New York City Subway

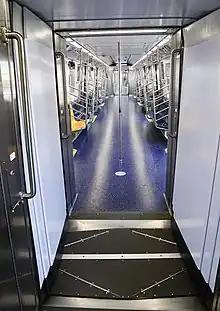
View of an open-gangway used on the R211T subway car

The MTA faced a budget deficit of US$1.2 billion in 2009. This resulted in fare increases (three times from 2008 to 2010) and service reductions (including the elimination of two part-time subway services, the and ). Several other routes were modified due to the deficit. The was made a full-time local in Manhattan (in contrast to being a weekend local/weekday express before 2010), while the was extended nine stations north to Astoria–Ditmars Boulevard on weekdays, both to cover the discontinued . The was combined with the , routing it over the Chrystie Street Connection, IND Sixth Avenue Line and IND Queens Boulevard Line to Forest Hills–71st Avenue on weekdays instead of via the BMT Fourth Avenue Line and BMT West End Line to Bay Parkway. The was truncated to Court Square full-time. Construction headways on eleven routes were lengthened, and off-peak service was lengthened on seven routes.